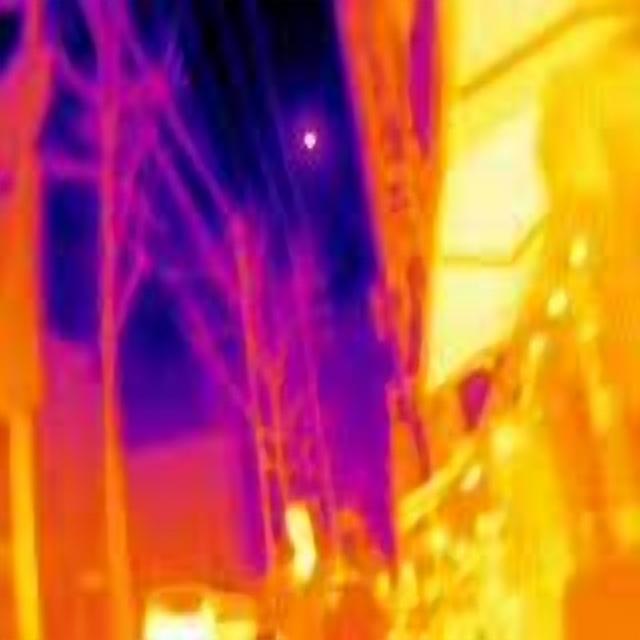
Detected objects:
label: person